DB Class E 10

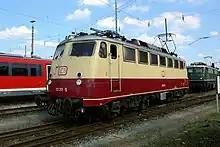
DB Class 113 locomotive

By 1991 it had become clear that the deployment of the 11 locomotives of the first two series of class 112 in heavy and fast service had taken its toll. Several gear wheel malfunctions during service caused heavy damage to motor and transmission of the affected units. The maximum speed was reduced to as an emergency measure, and the locomotives were only utilized as express trains in the Munich area. At the time they were already re-designated as class 113, in order to free up the designation of class 112 in the new German number scheme (for the more numerous and modern class 212 locomotives of the former Deutsche Reichsbahn (East Germany)). In the meantime these locomotives, after some units had been fitted with refurbished Henschel high-speed bogies in the mid-1990s, were able to again work at the speed of 160 km/h, but were considered not to be much better than the normal class 110 units, and were soon listed for impending retirement.